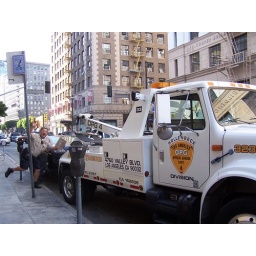
Tow-truck driver kids around as he tows a car from 9th street in the fashion district